Historical background of the New Testament

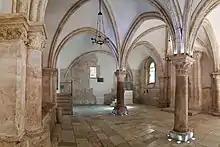
The Cenacle on Mount Zion in Jerusalem, claimed to be the location of the Last Supper and Pentecost

Paula Fredriksen, in "From Jesus to Christ", has suggested that Jesus' impact on his followers was so great that they could not accept this failure. According to the New Testament, some Christians believed that they encountered Jesus after his crucifixion; they argued that he had been resurrected (the belief in the resurrection of the dead in the messianic age was a core Pharisaic doctrine), and would soon return to usher in the Kingdom of God and fulfill the rest of Messianic prophecy such as the Resurrection of the dead and the Last Judgment. Others adapted Gnosticism as a way to maintain the vitality and validity of Jesus' teachings (see Elaine Pagels, "The Gnostic Gospels"). Since early Christians believed that Jesus had already replaced the Temple as the expression of a new covenant, they were relatively unconcerned with the destruction of the Temple, though it came to be viewed as symbolic of the doctrine of supersessionism.